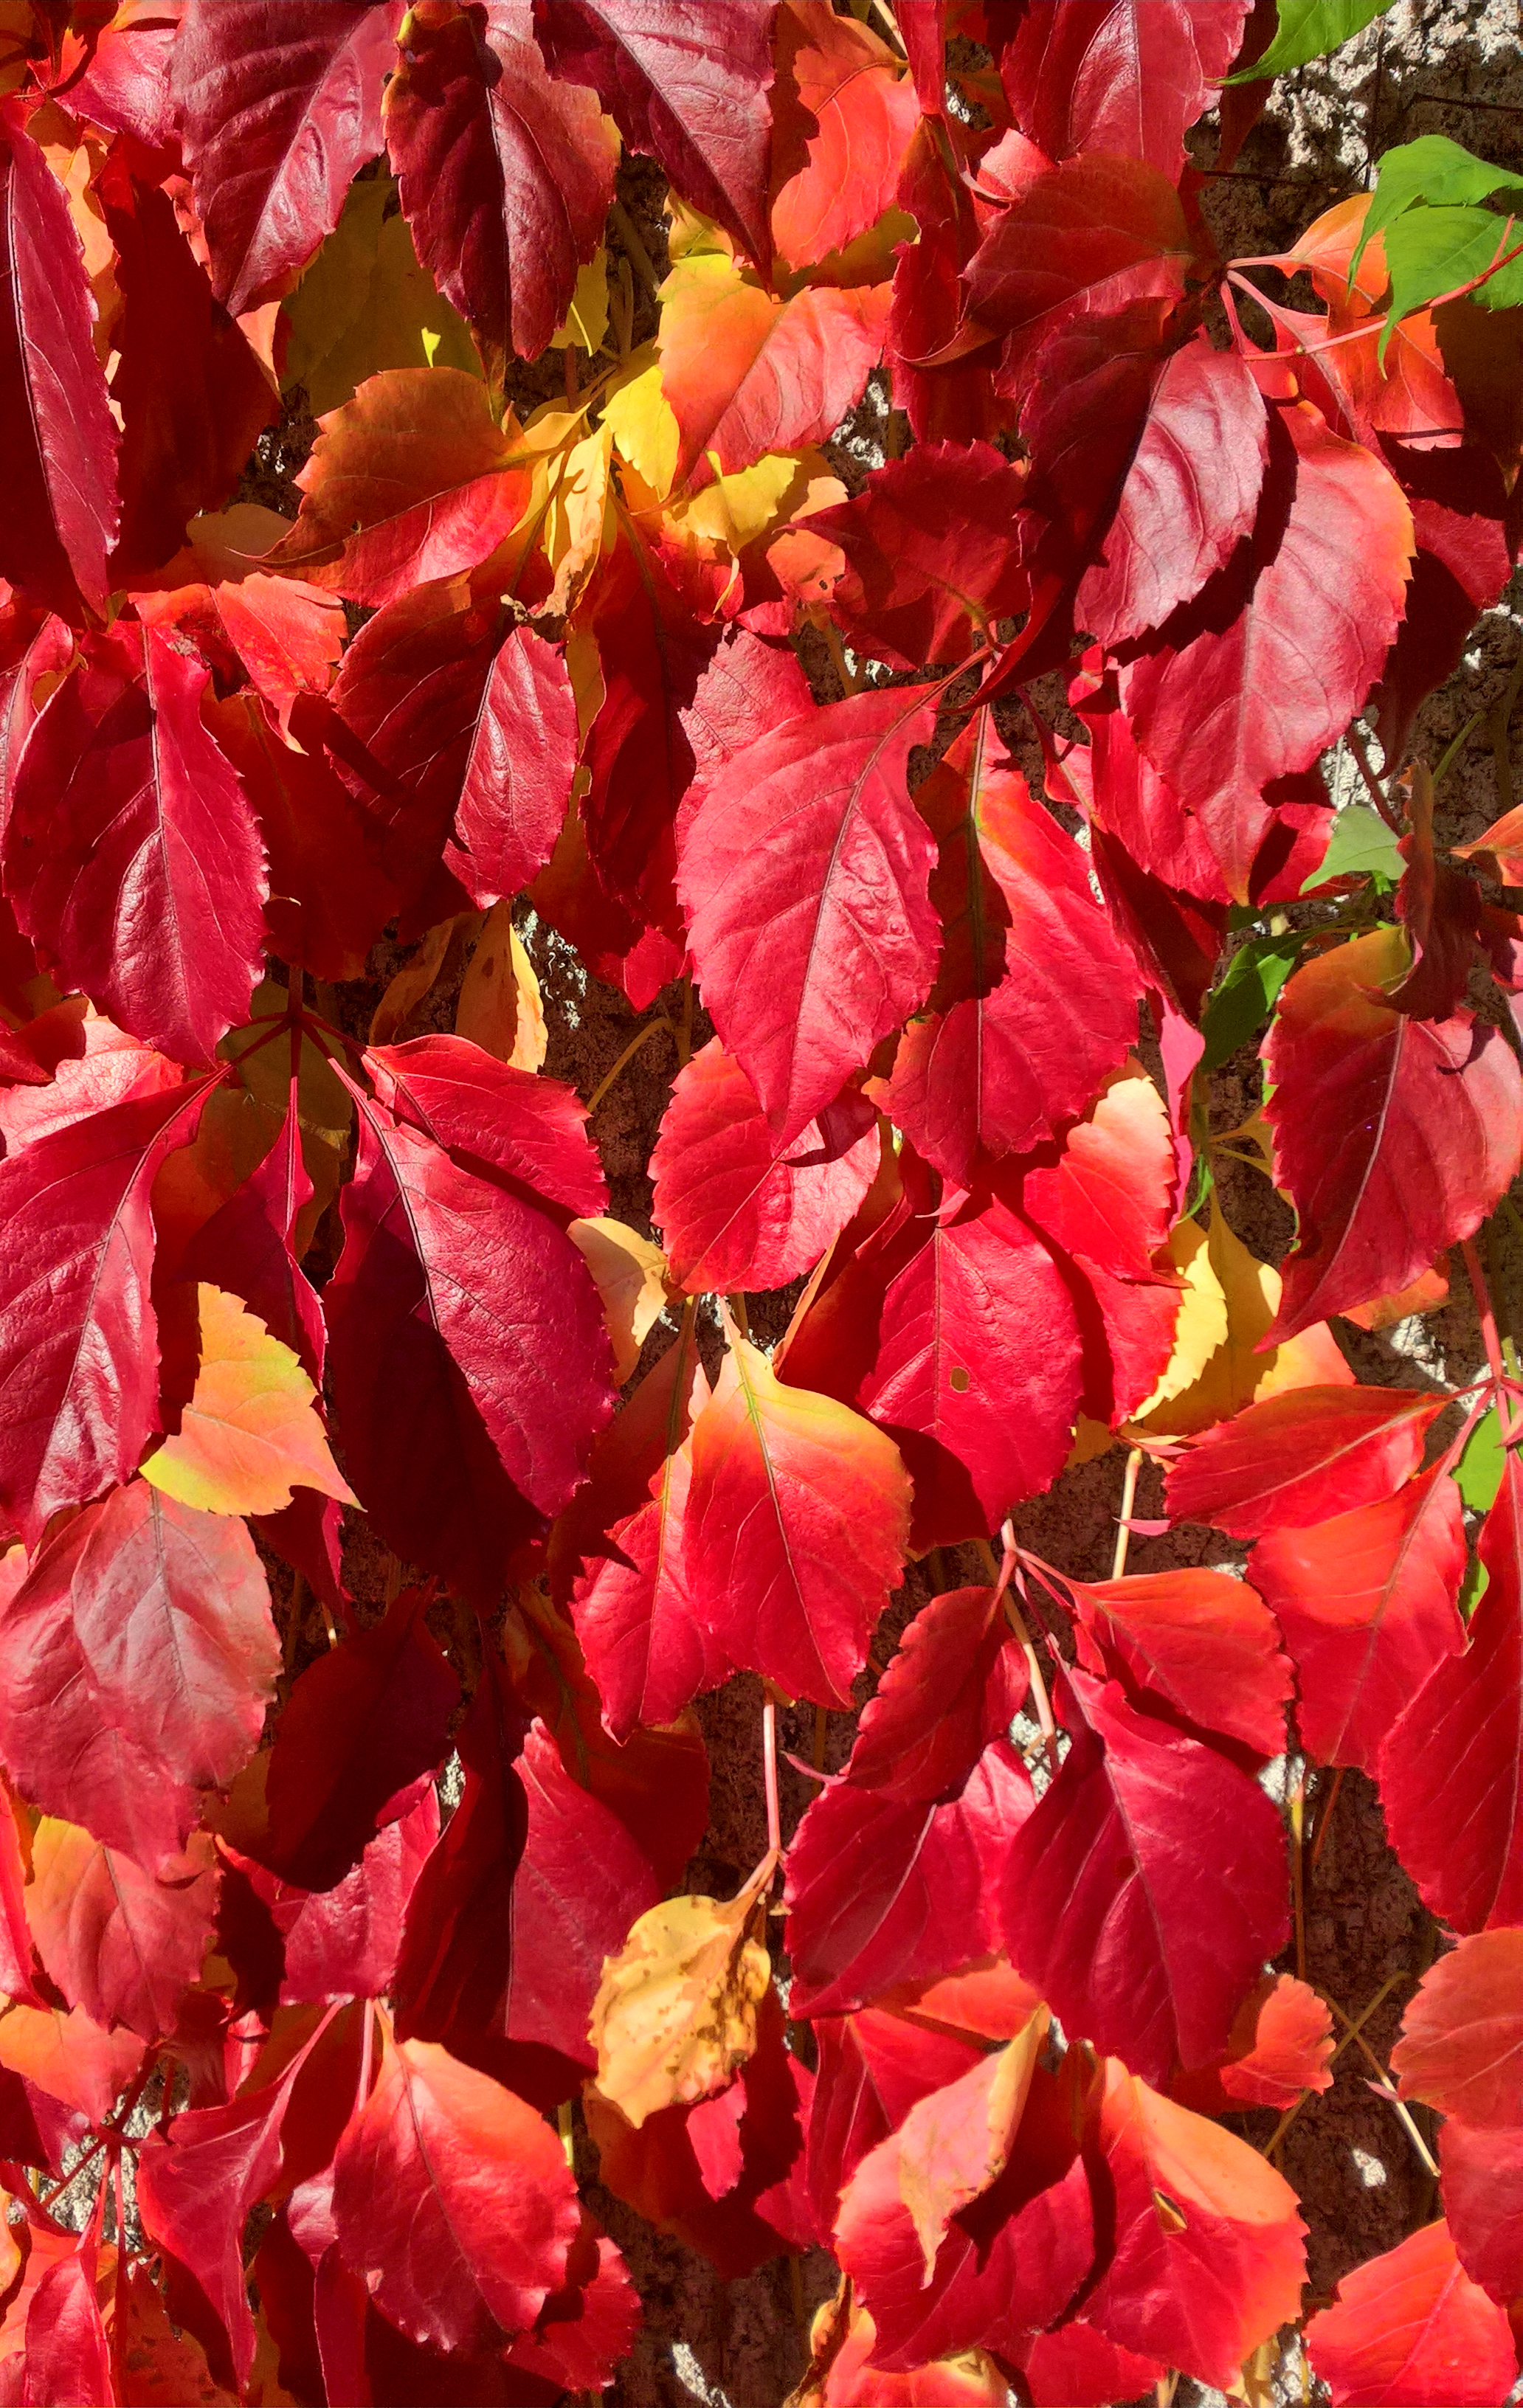
leaves, autumn, orange, sunny, leaf, botany, natural landscape, twig, tree, groundcover, deciduous, Tints and shades, plant, petal, flowering plant, event, annual plant, carmine, perennial plant, plant stem, coquelicot, temperate broadleaf and mixed forest